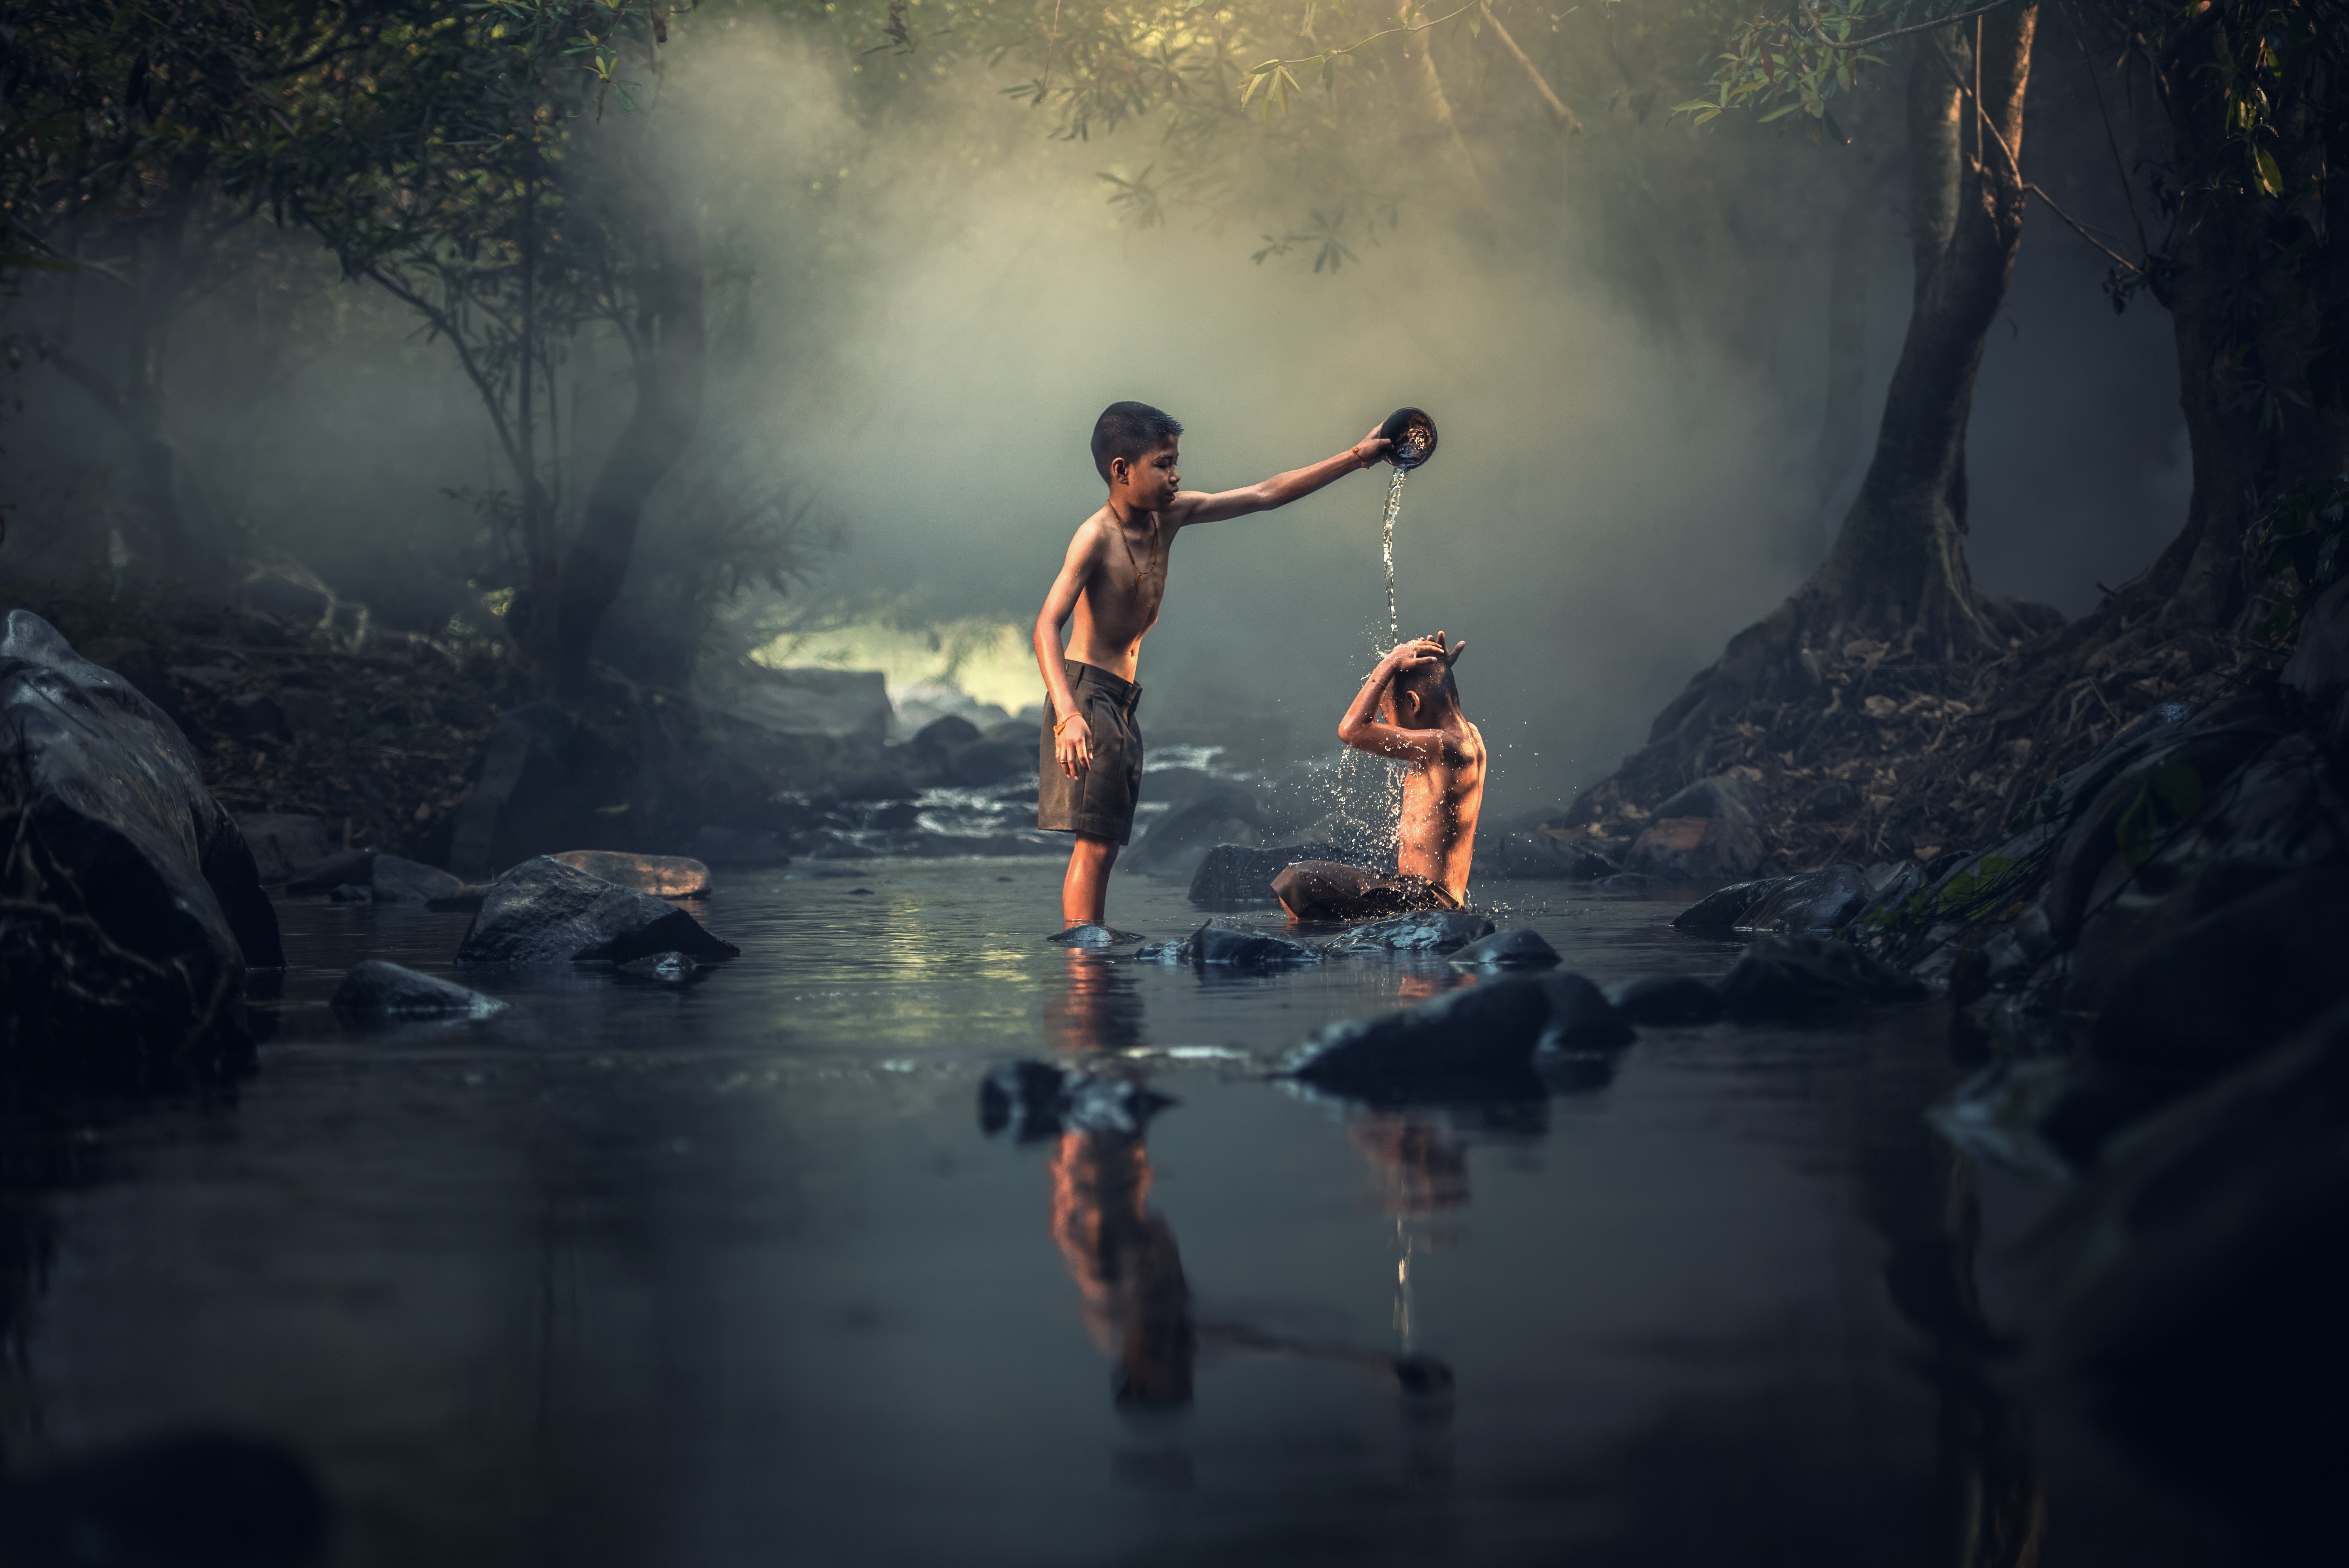
boy, darkness, morning, screenshot, sunlight, computer wallpaper